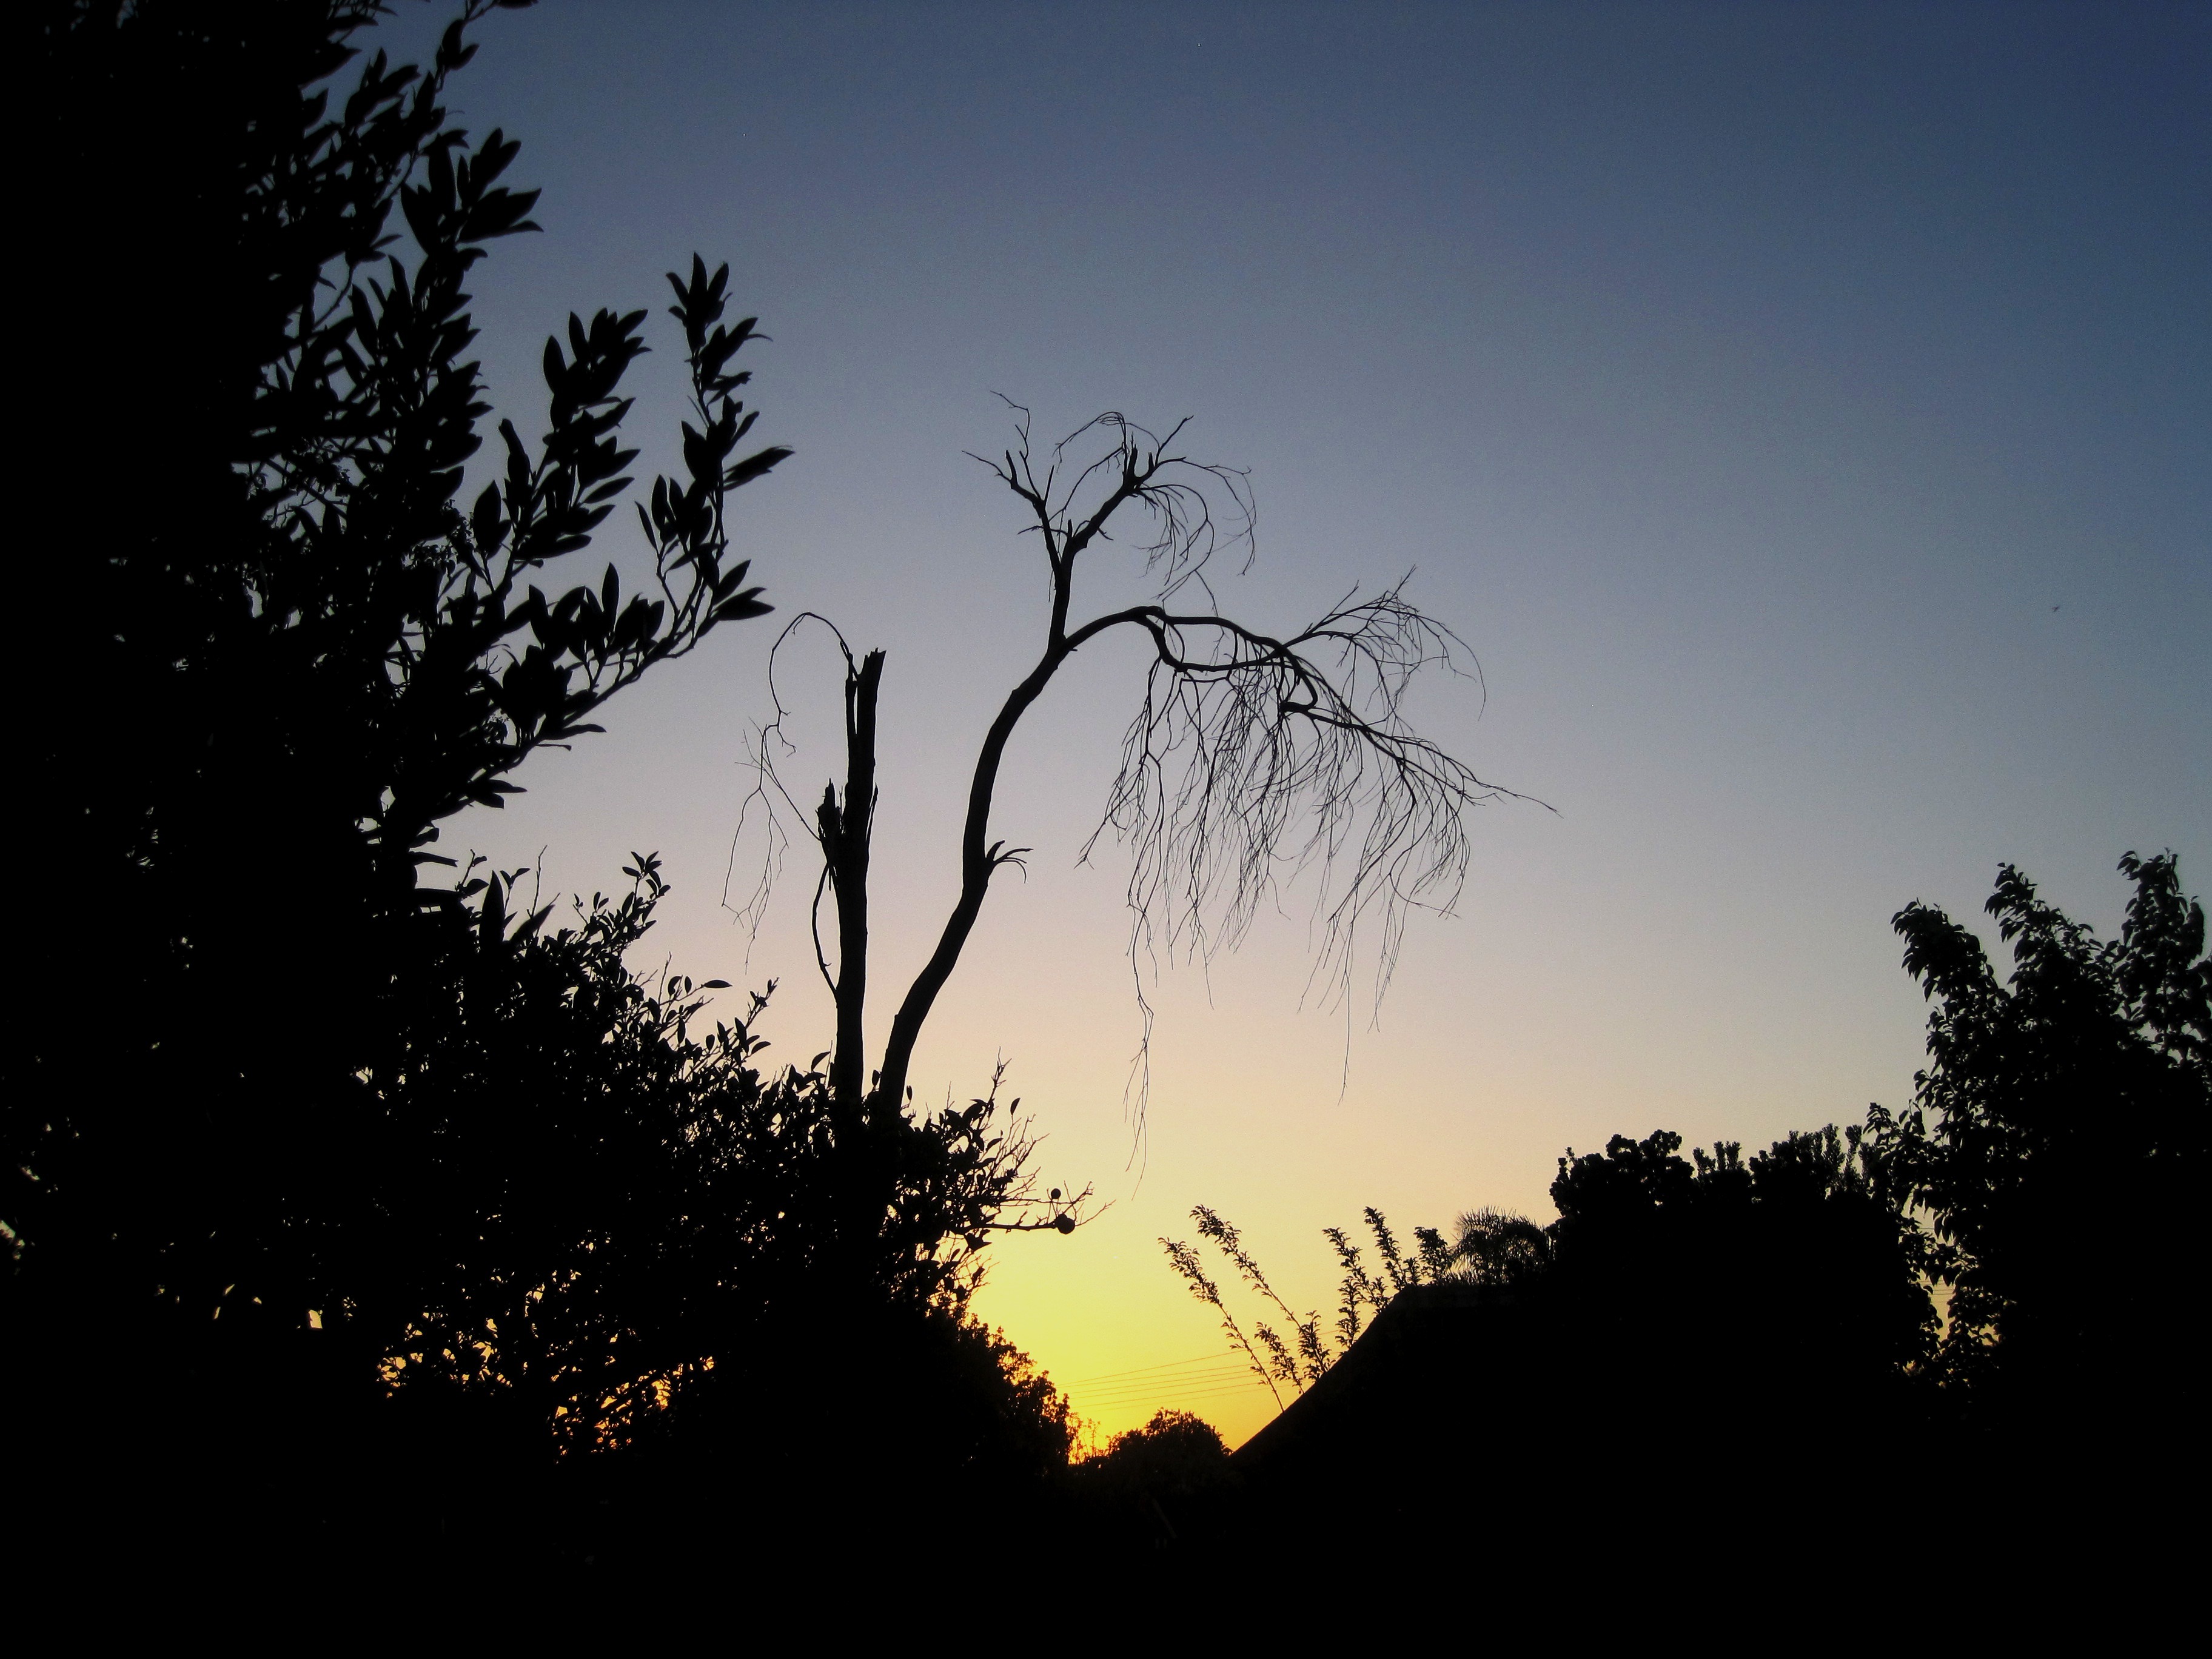
tree, nature, branch, silhouette, cloud, plant, sky, sun, sunrise, sunset, sunlight, morning, dawn, atmosphere, dusk, evening, glow, darkness, blue, yellow, pink, trees, soft, atmospheric phenomenon, woody plant